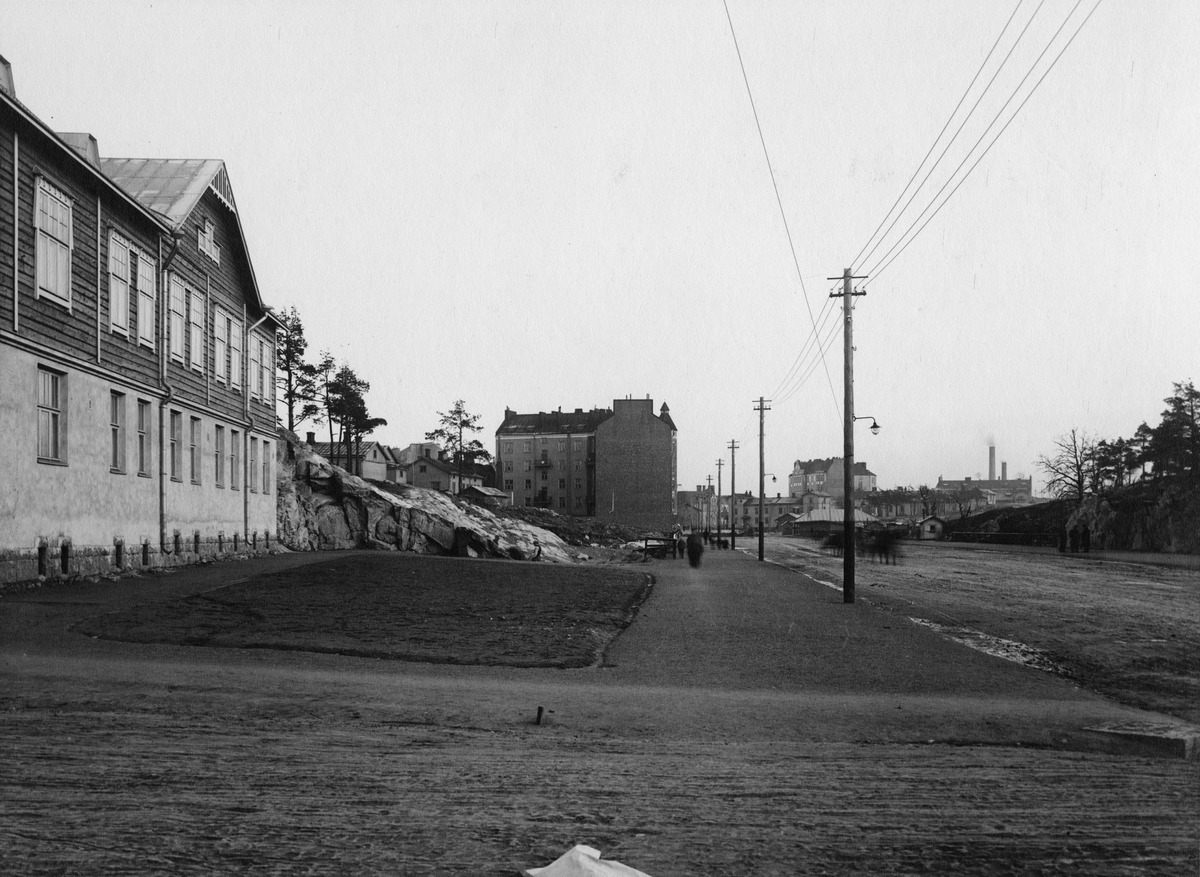
Helsinginkatu 13, 7, Harjukatu 2 pihan puolelta
sisällön kuvaus: Helsinginkatu 13, 7, Harjukatu 2 pihan puolelta.Taustalla on Itäinen Viertotie 47 (= Hämeentie 50). mustavalkoinen
Kuvaaja: Sundström, Eric, valokuvaaja
Ajankohta: kuvausaika 1913
Paikka: Suomi, Uusimaa, Helsinki, Kallio Helsinki, Linjat Helsinki, Helsinginkatu 13,7. Hämeentie 50
Aiheet: kadut, asuinrakennukset, katuvalaistus, puhelinliikenne